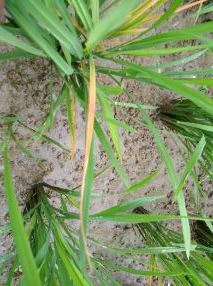
Disease: Tungro